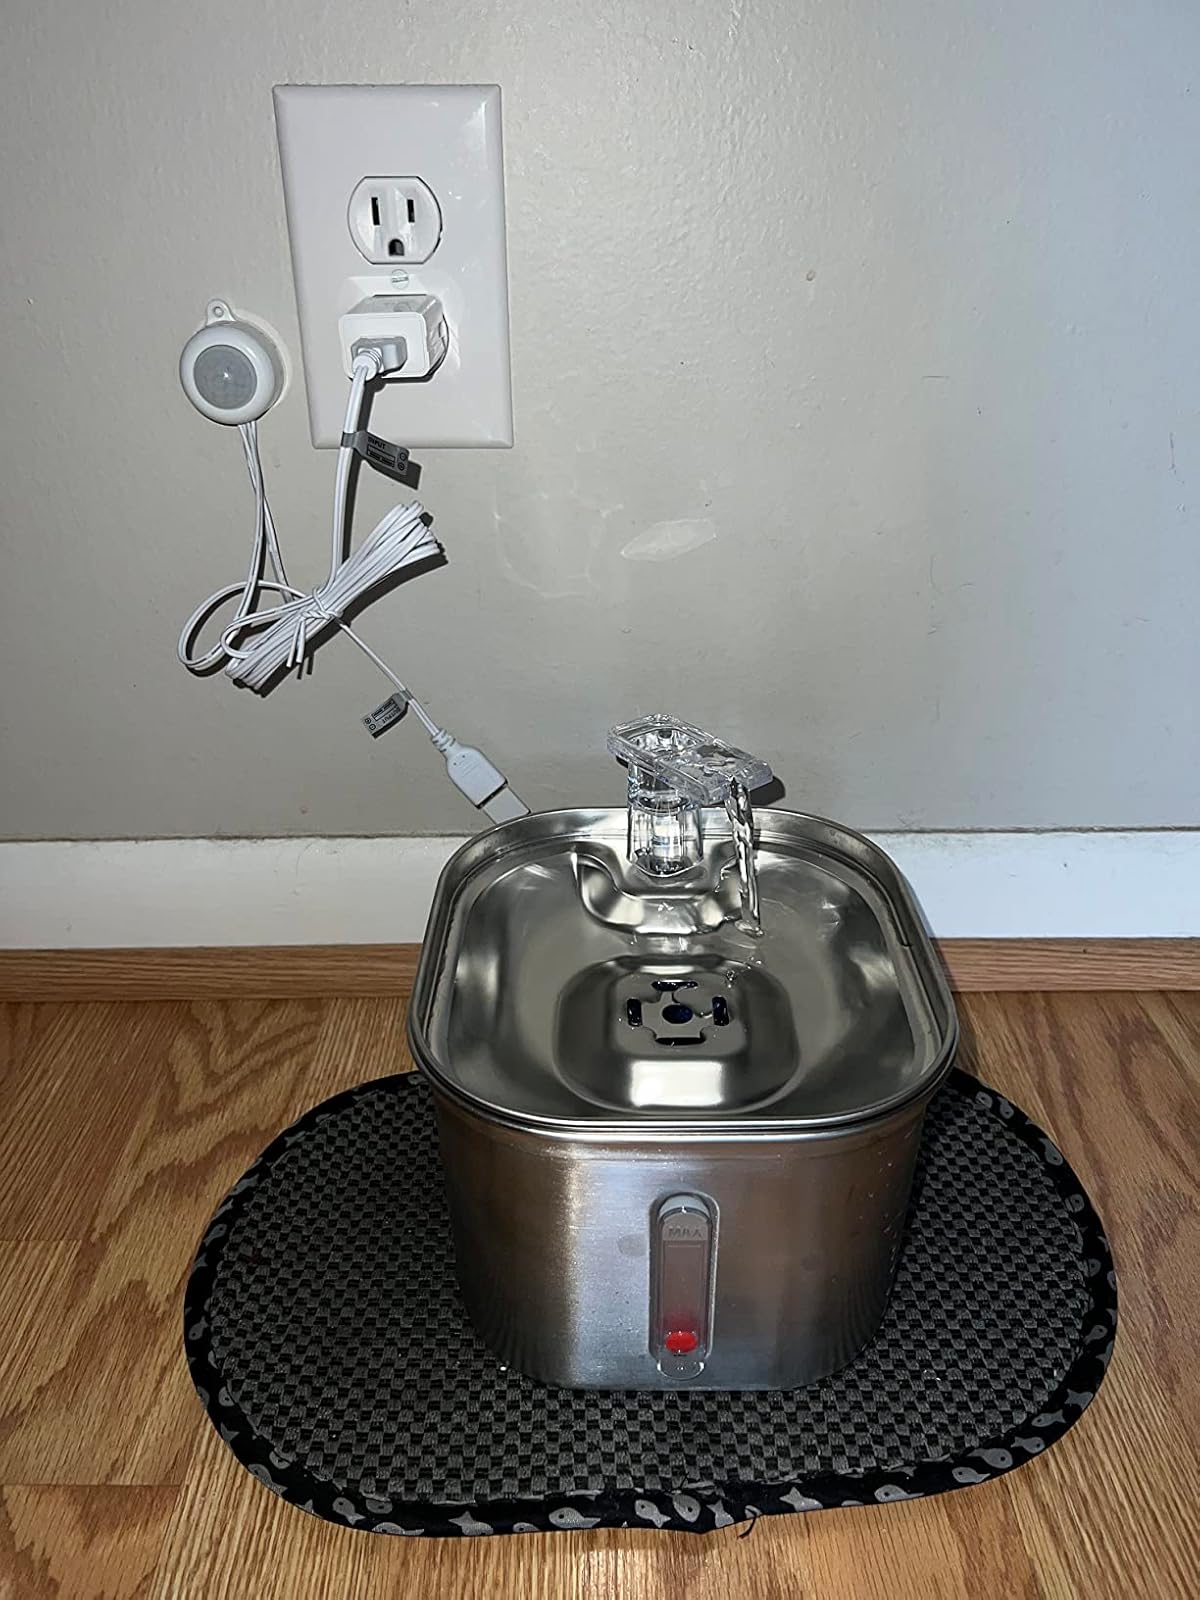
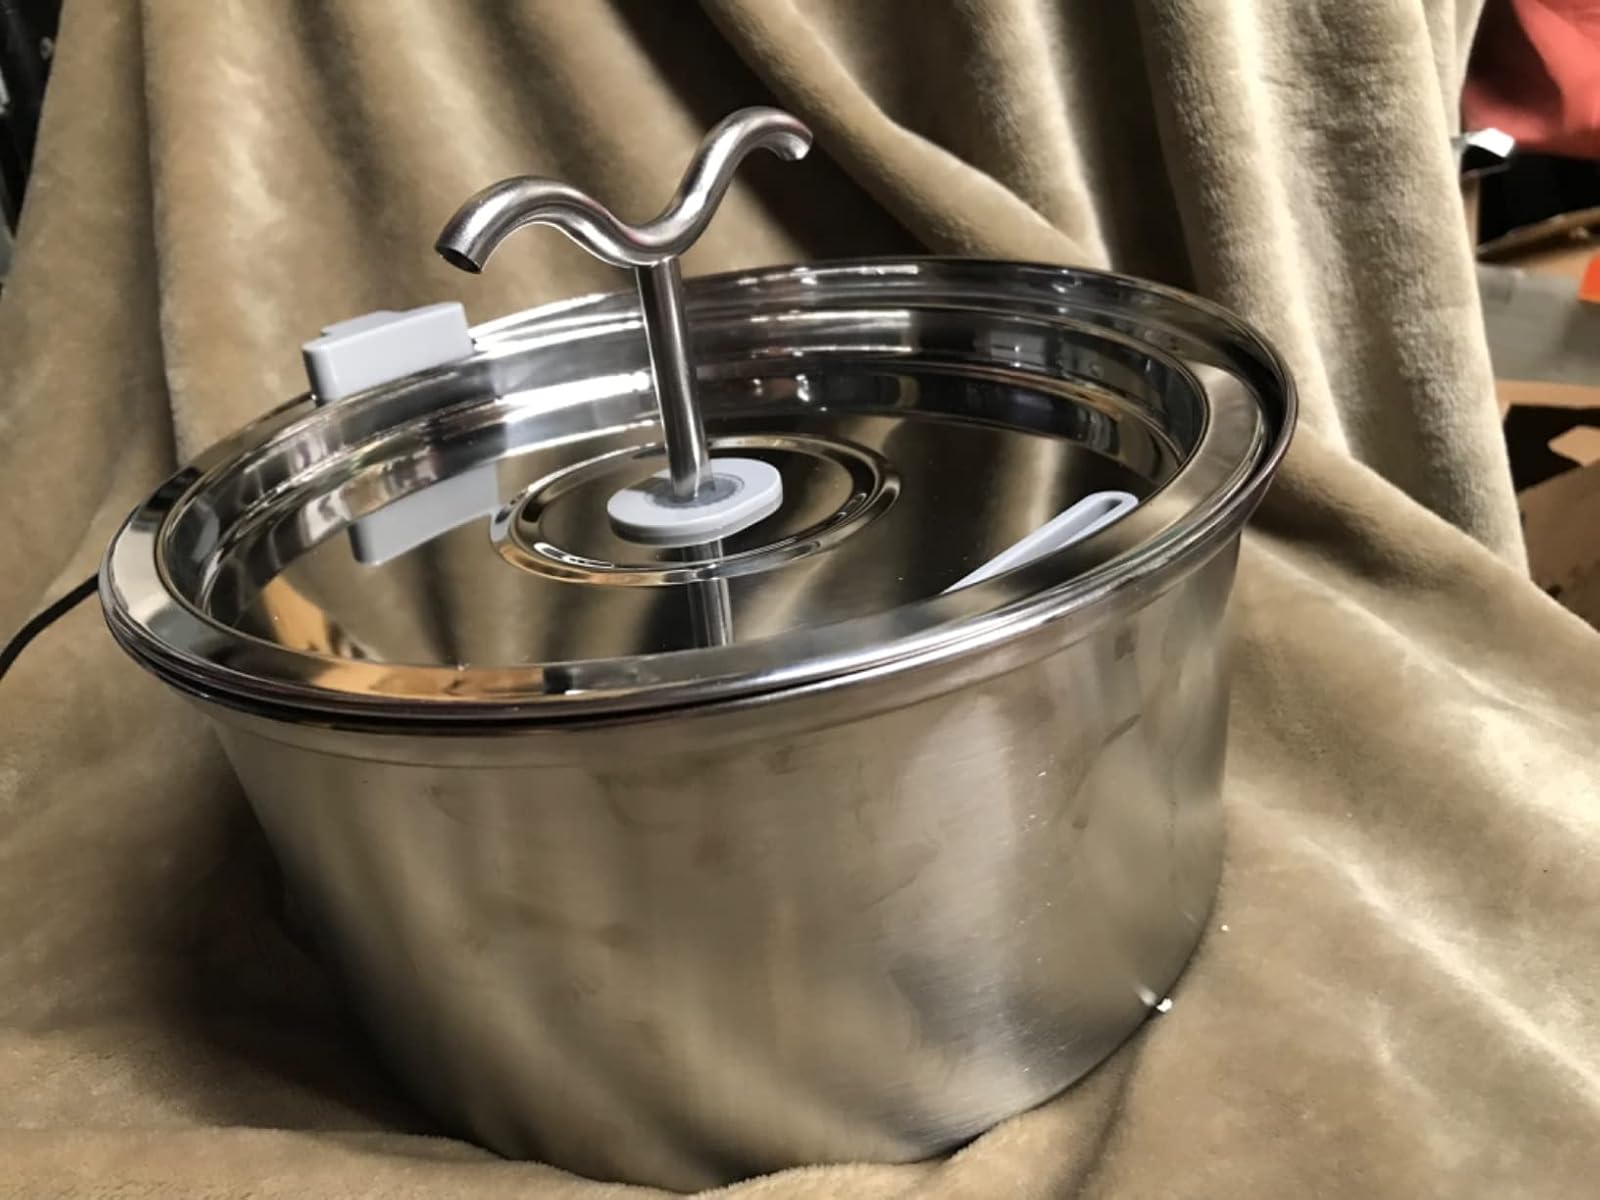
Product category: items_bowl
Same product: no